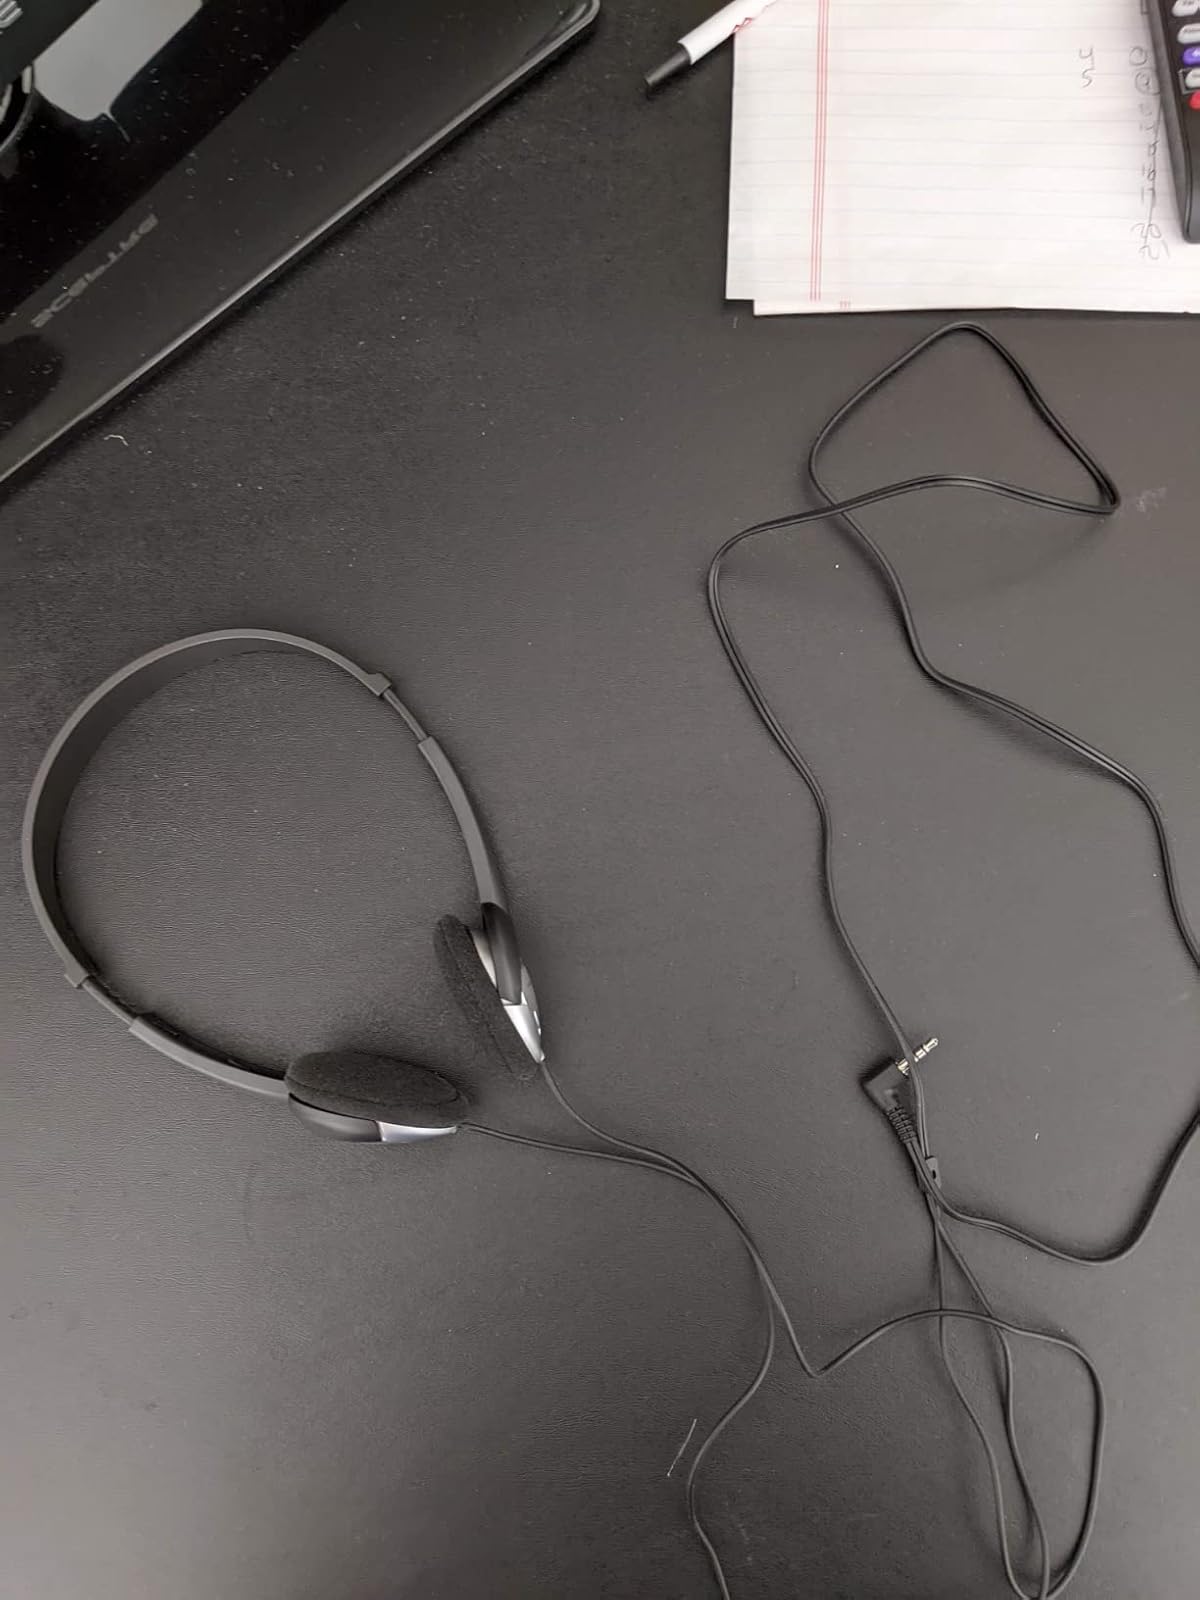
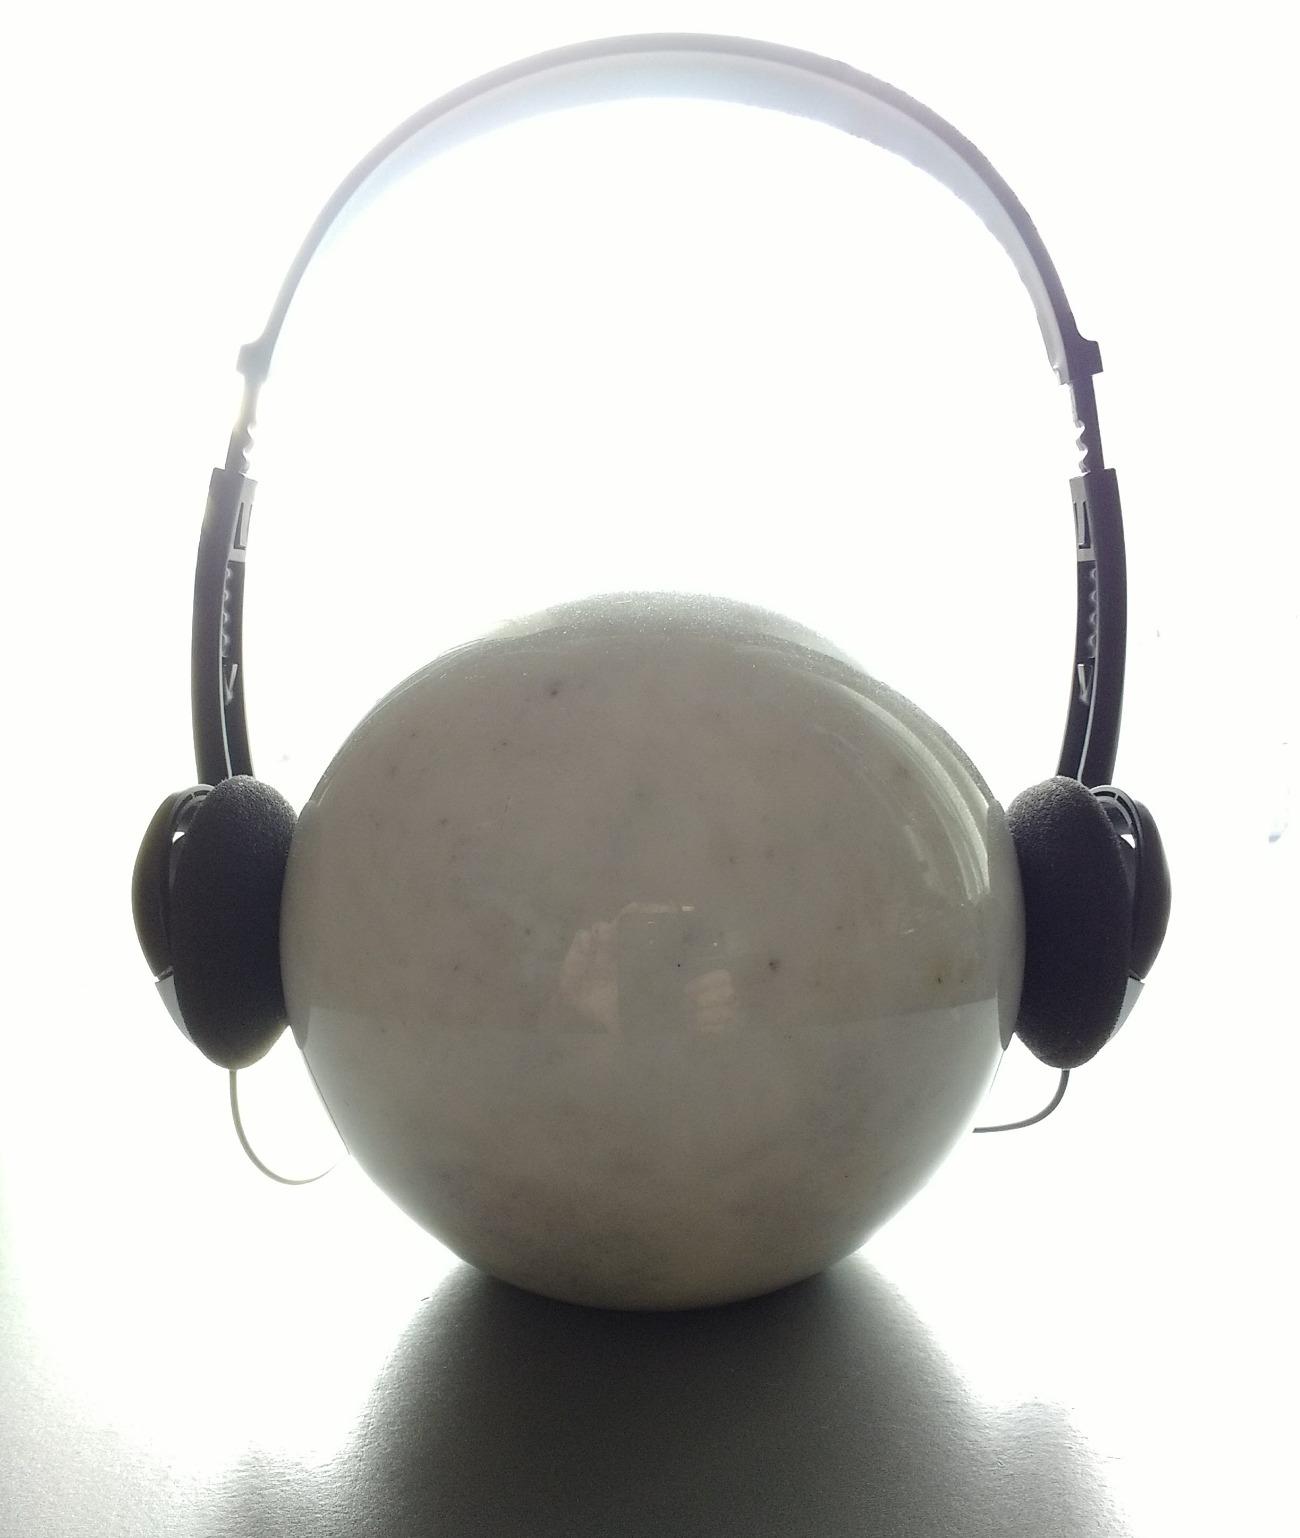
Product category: headphones
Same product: yes